1968 Detroit Tigers season

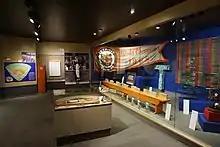
The Year of the Tiger: 1968 exhibit at the Detroit Historical Museum

"Note: Pos = Position; G = Games played; AB = At bats; H = Hits; Avg. = Batting average; HR = Home runs; RBI = Runs batted in"